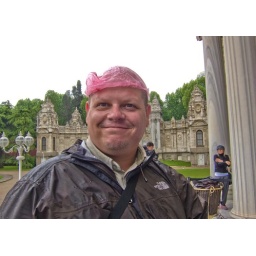
We had to wear these plastic shields over our shoes inside. Outside, they keep a bald pate dry.